Sidney M. Finger

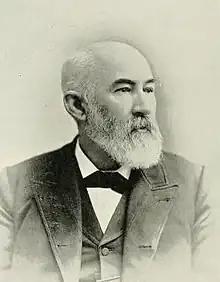
Finger c. 1892

Sidney Michael Finger (May 24, 1837 – December 26, 1896) was an American businessman, teacher, and politician. He served in the North Carolina House of Representatives, the North Carolina Senate and as North Carolina Superintendent of Public Instruction from 1885 to 1893.